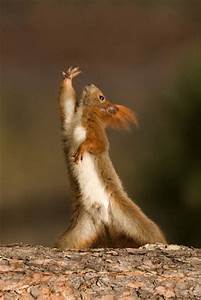
Label: scoiattolo